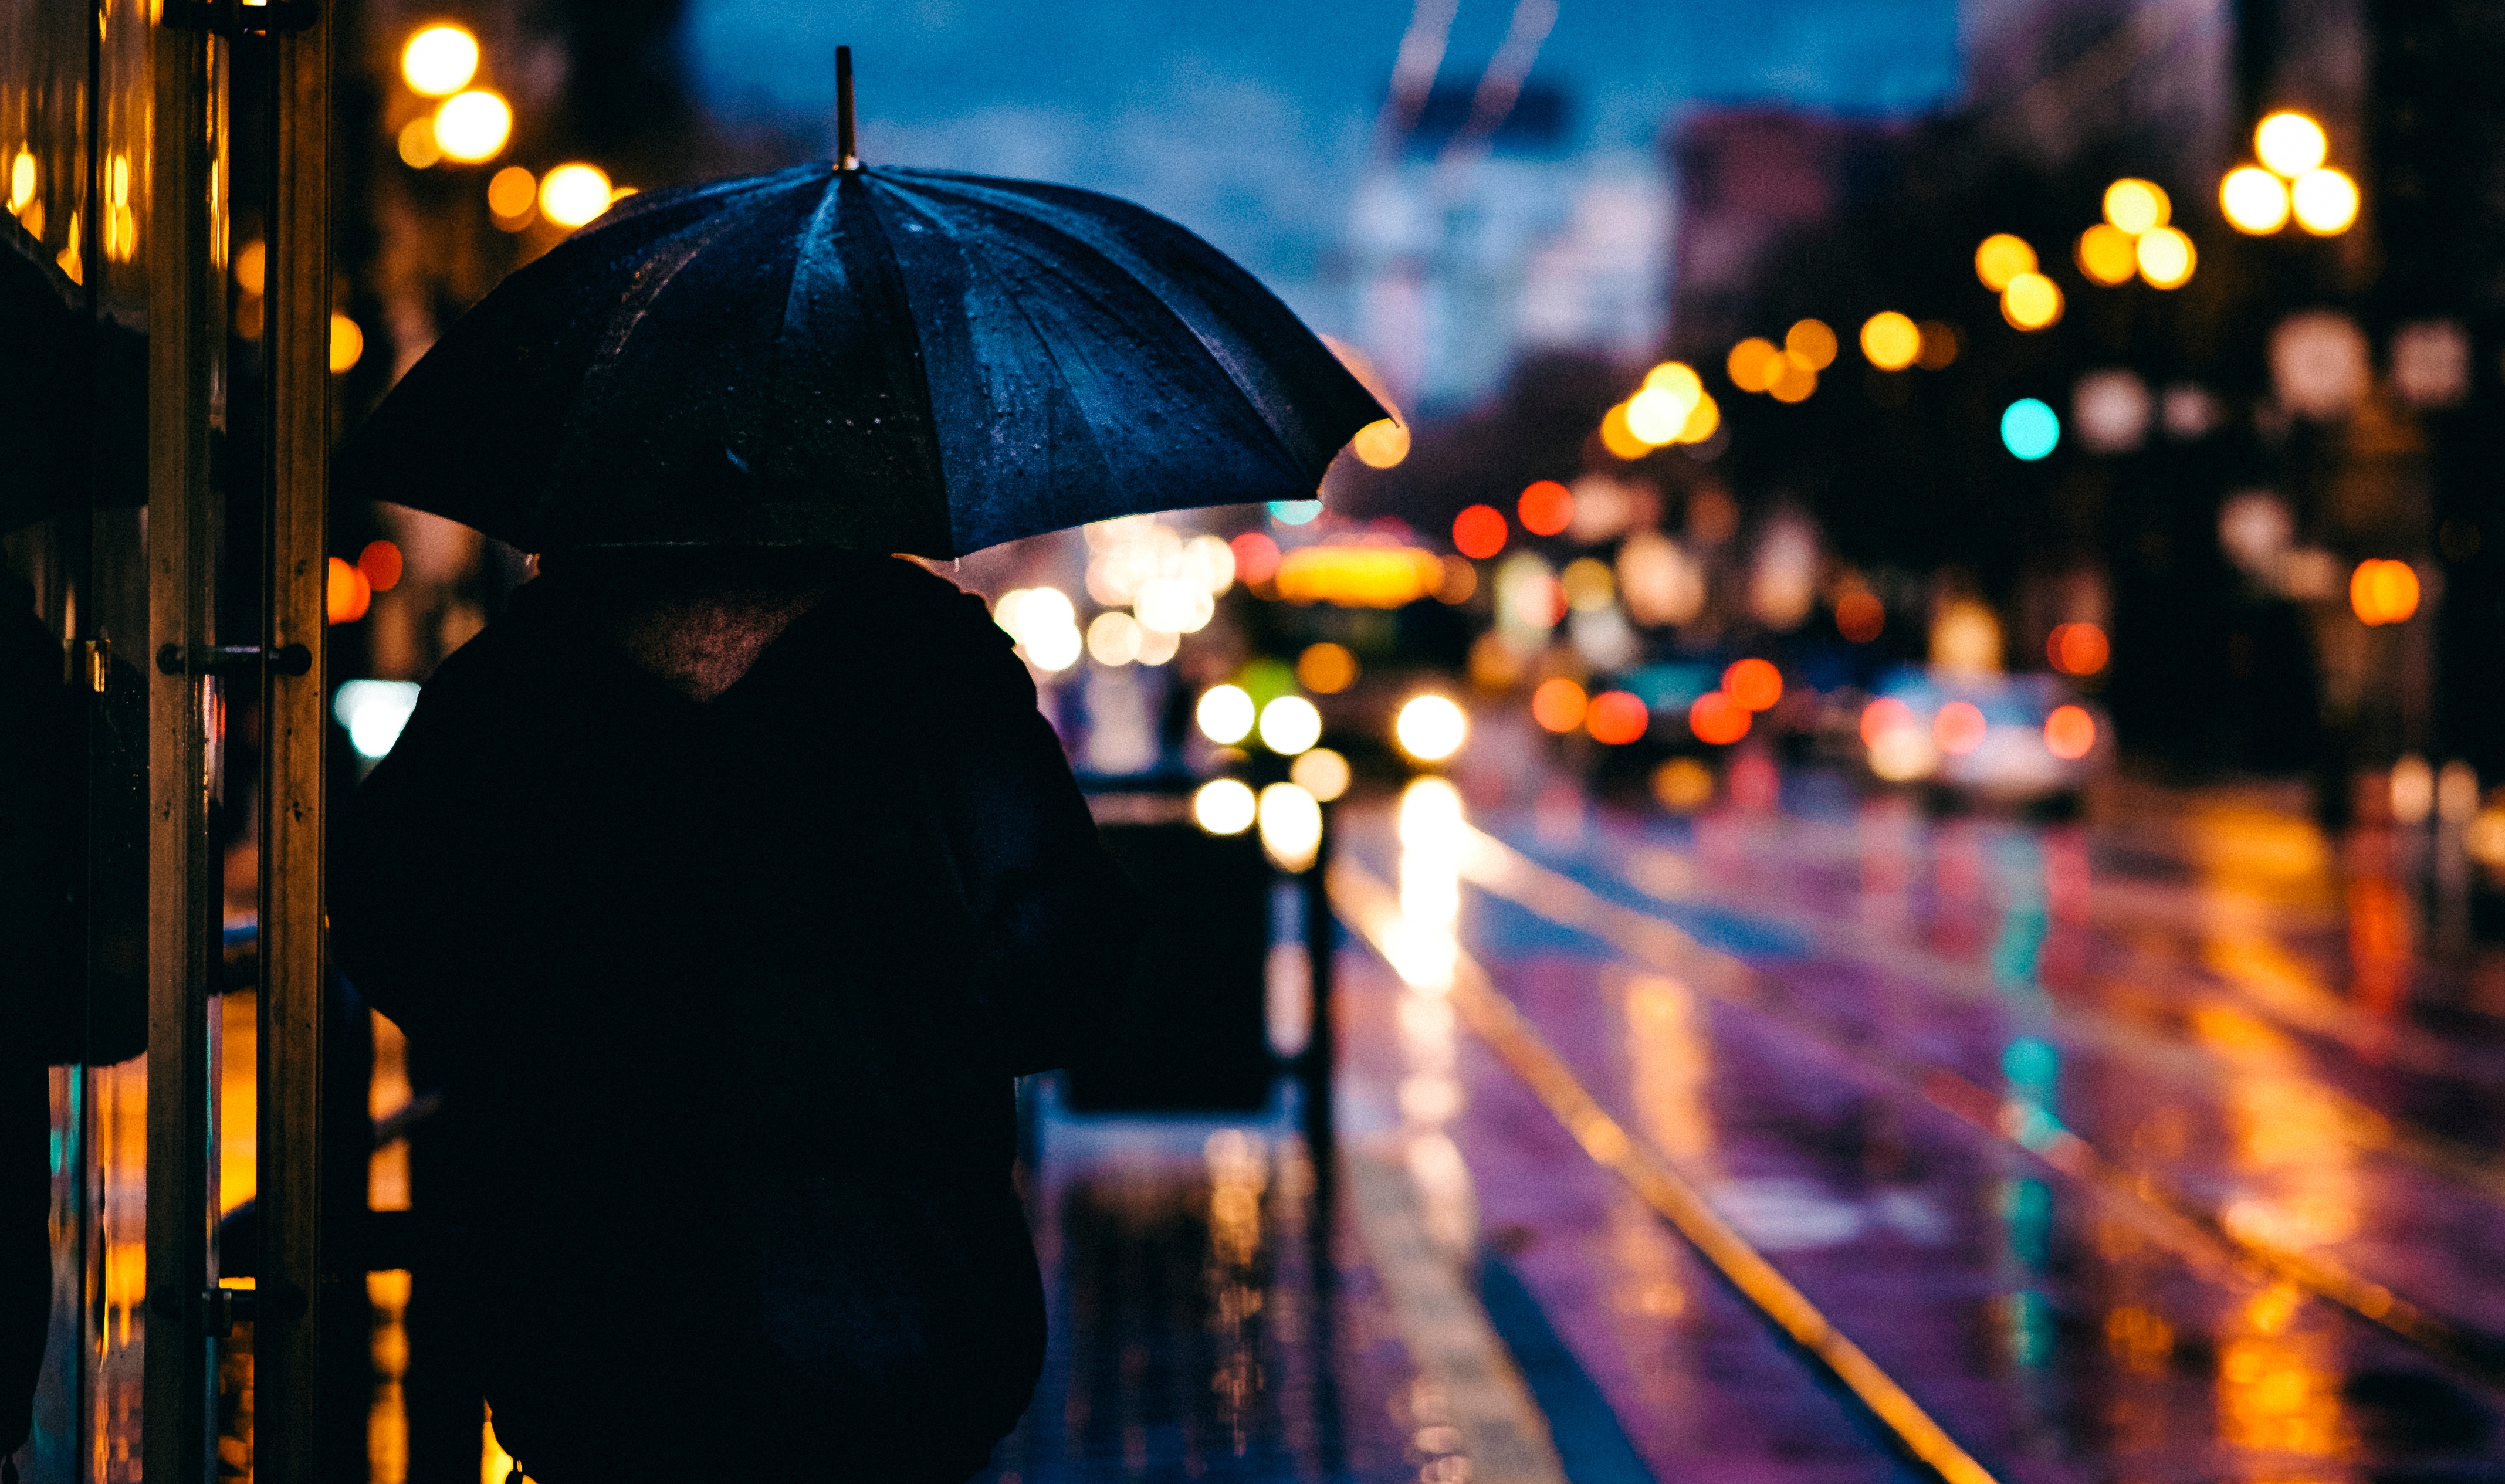
person, light, street, night, crowd, evening, umbrella, color, lighting